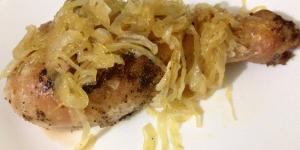
pierna de pavo con cebolla caramelizada